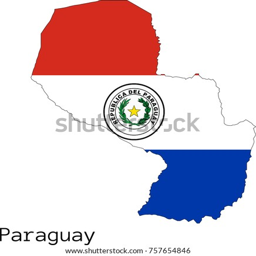
map silhouette , painted in colors of a national flag